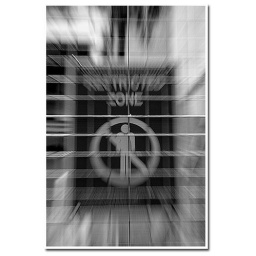
Another RESTRICTED ZONE sign that can see all around the Great wall of Sydney.